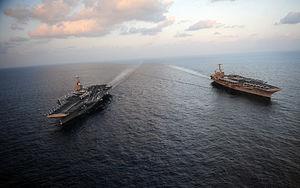
La crise du détroit d'Ormuz commence le 27 décembre 2011, dans un contexte de renforcement des sanctions prises par de nombreux pays contre l'Iran en raison de son programme nucléaire controversé, et à la suite de l'annonce du premier vice-président iranien Mohammad Reza Rahimi de fermer le détroit d'Ormuz en cas de sanctions visant les exportations iraniennes de pétrole.